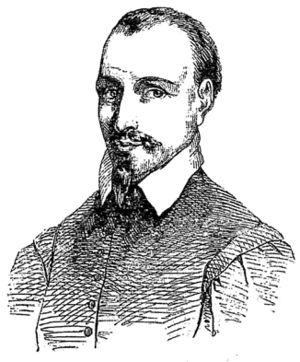
27 septembre : Francisco de Ulloa découvre l'embouchure de la rivière Colorado qu'il appelle l'"Anse de San Andréas".